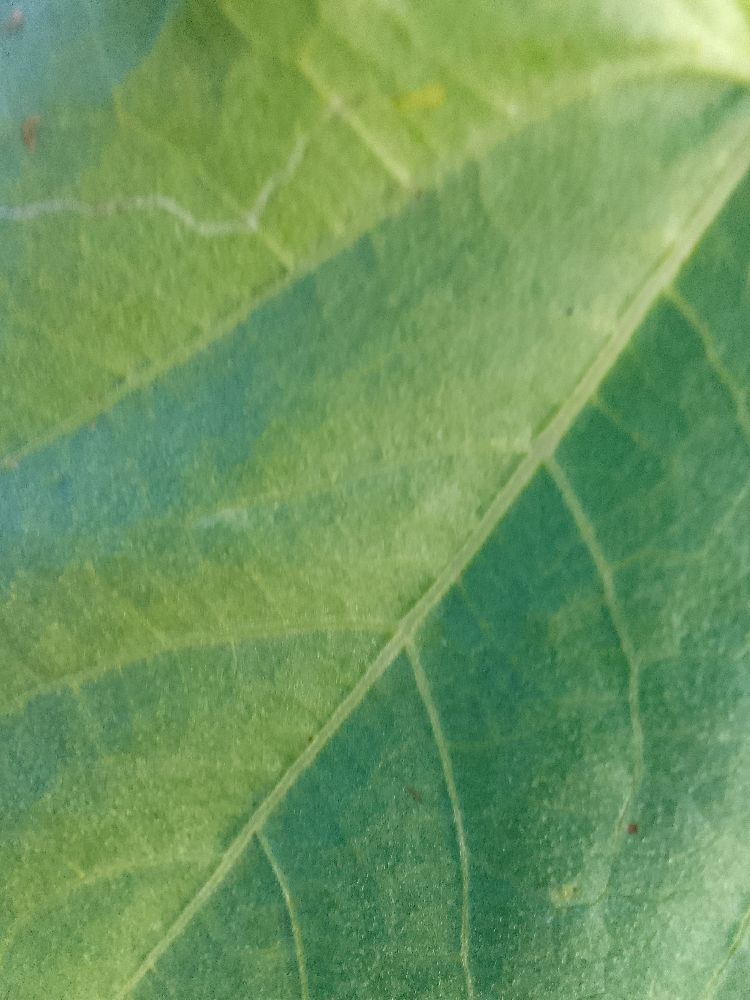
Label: healthy